Trường Chinh

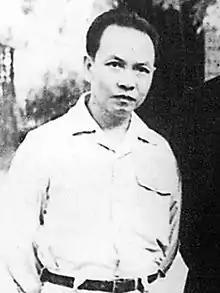
Chinh in 1954

Trường Chinh's ideology was inspired by Marxism and Leninism and he was influenced by Hồ Chí Minh, as seen from his works on including revolutionary ideology, political and revolutionary strategies as well as cultural strategies and policies. According to the Communist Party, Trường Chinh was "Ho Chi Minh's excellent student", although he did not always agree with Ho Chi Minh's ideas.